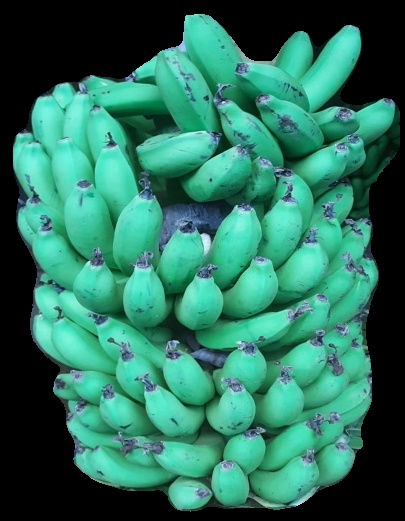
Variety: pachbale
Grade: grade1